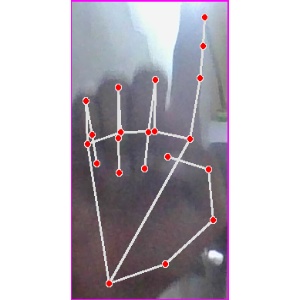
अक्षर: क